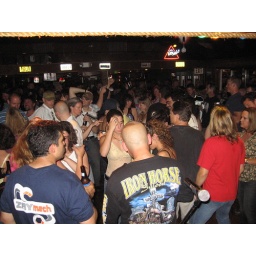
The Heaters rock Americade at Duffy's Tavern in Lake George, one of the country's biggest motorcycle rallies.